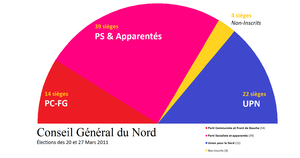
Composition du Conseil Général du Nord à l'issue des élections des 20 et 27 mars 2011
Les élections cantonales ont lieu les 20 et 27 mars 2011.